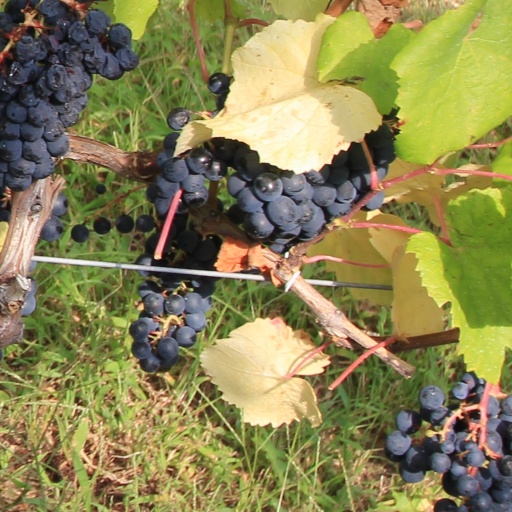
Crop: grape